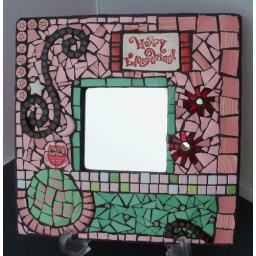
A broken little owl mug sitting in a tree, stained glass, a phrase tile, beads, and mirror. Pinks and reds